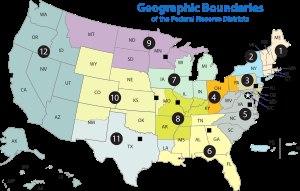
Cet article est une liste de certaines régions des États-Unis. De nombreuses régions sont définies par des lois ou des règlements du gouvernement fédéral, d'autres par une culture et une histoire partagées et d'autres par des facteurs économiques.